Lawrence Hyde (died 1590)

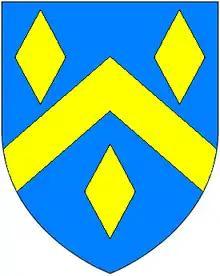
Arms of Hyde: "Azure, a chevron between three lozenges or"

Lawrence Hyde I (died 1590) was an MP who founded the influential Hyde family of Wiltshire. He was the great-great-grandfather, through his son Henry Hyde, of two British monarchs, Queen Mary II and Queen Anne.